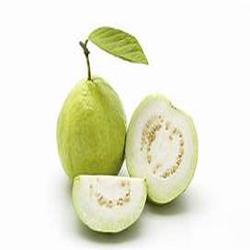
Label: Guava